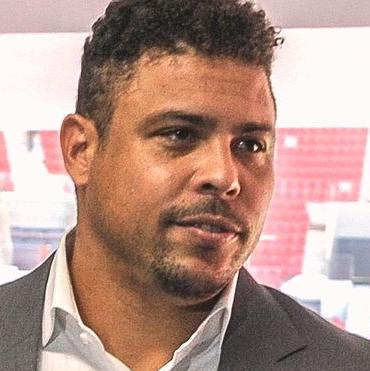
Age: 36